Aurelio Lampredi

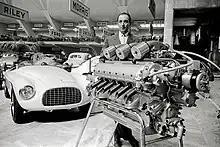
Aurelio Lampredi and his V12 engine at the 1951 Torino Motor Show

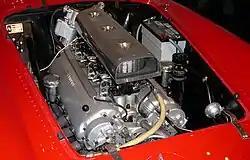
1954 Ferrari 375 Plus V12 engine

Aurelio Lampredi (16 June 1917 – 1 June 1989) was an Italian automobile and aircraft engine designer.